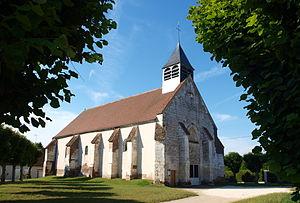
Laduz (Yonne, France)